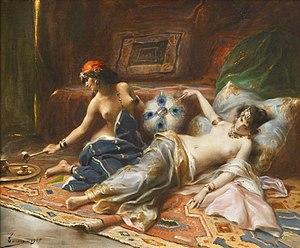
Antoine Auguste Adrien Henri Tanoux né le 18 octobre 1865 à Marseille et mort le 29 juillet 1923 à Paris est un peintre français.